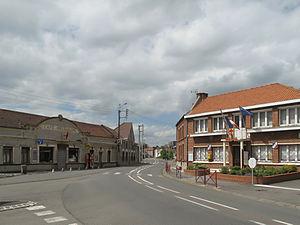
Bruille Saint Amand, vue dans la rue: Rue Pasteur-Rue Henri Durre
Bruille-Saint-Amand, aussi appelée Bruille-Lez-Saint-Amand, est une commune française située dans le département du Nord, en région Hauts-de-France.